Beram

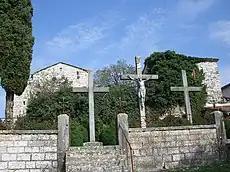
Calvary in the west from 1901

In Gothic-style, the parish church of Saint Martin was built in 1431; it underwent significant renovations in 1910, during which a new nave was added to the existing structure. The Glagolitic inscription on the baptismal font is evidence of the church's early origins, while the façade of the church contains an inscription documenting the renovations. Today, the church consists of two parts: the older Gothic sanctuary behind the altar and the newer nave in front of it. The older part is now used as the sanctuary, and the apse has been converted into the sacristy.